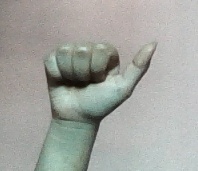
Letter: dhad